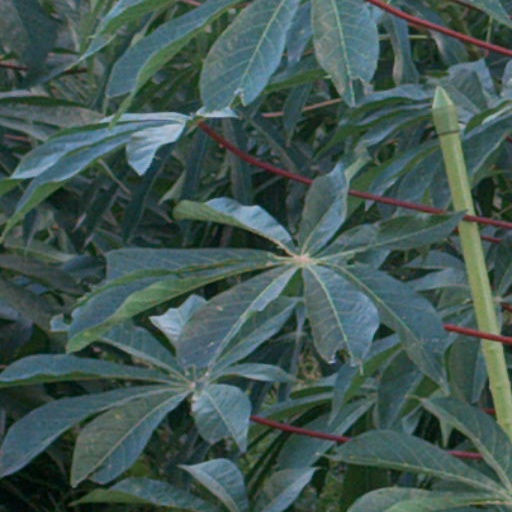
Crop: cassava